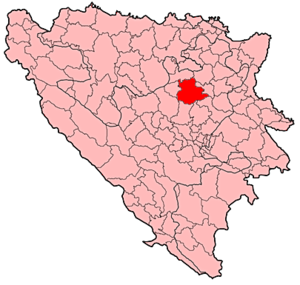
Zavidovići est une ville et une municipalité de Bosnie-Herzégovine située dans le canton de Zenica-Doboj et dans la Fédération de Bosnie-et-Herzégovine. Selon le recensement bosnien de 2013, la ville intra muros compte 9 217 habitants et la municipalité 40 272.